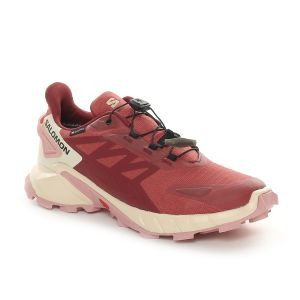
Salomon Scarpa da Trail Donna  Supercross 4 Gtx Rosso   Sconto 30%
Prezzo: 105,00 €